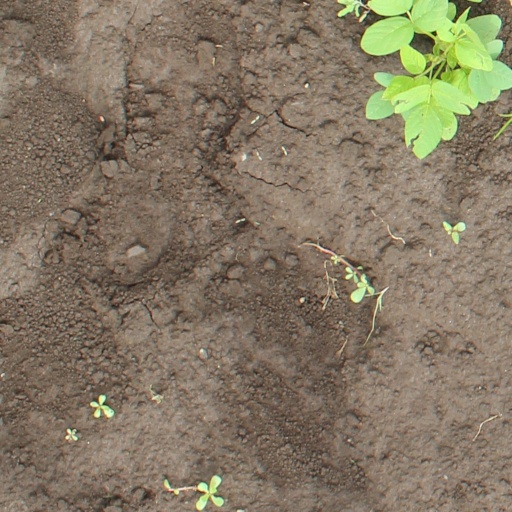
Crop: soybean